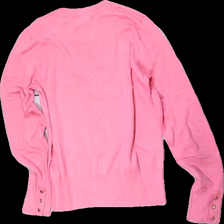
View: back
Type: Top
Category: Ladies
Brand: Holly And Whyte (Lindex)
Colors: Pink
Material: 100% cotton
Cut: Regular
Size: S
Season: All
Price range: <50
Recommended usage: Export